1986 City of Bradford Metropolitan District Council election

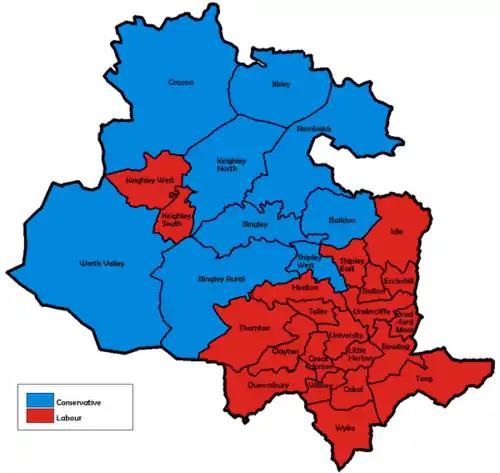
Map of the results for the 1986 Bradford council election.

The 1986 City of Bradford Metropolitan District Council elections were held on Thursday, 8 May 1986, with one third of the council and a vacancy in Odsal to be elected. The elections resulted in Labour gaining control of the council.